1902–1919 Pacific typhoon seasons

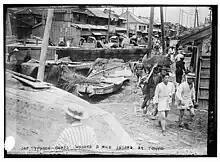
Boats washed a mile inland, in Kanto, Japan ca 1910.

The following is a list of Pacific typhoon seasons from 1902 to 1919. Data from these years was extremely unreliable, so there were many more typhoons that did not hit land and were not detected by ships.